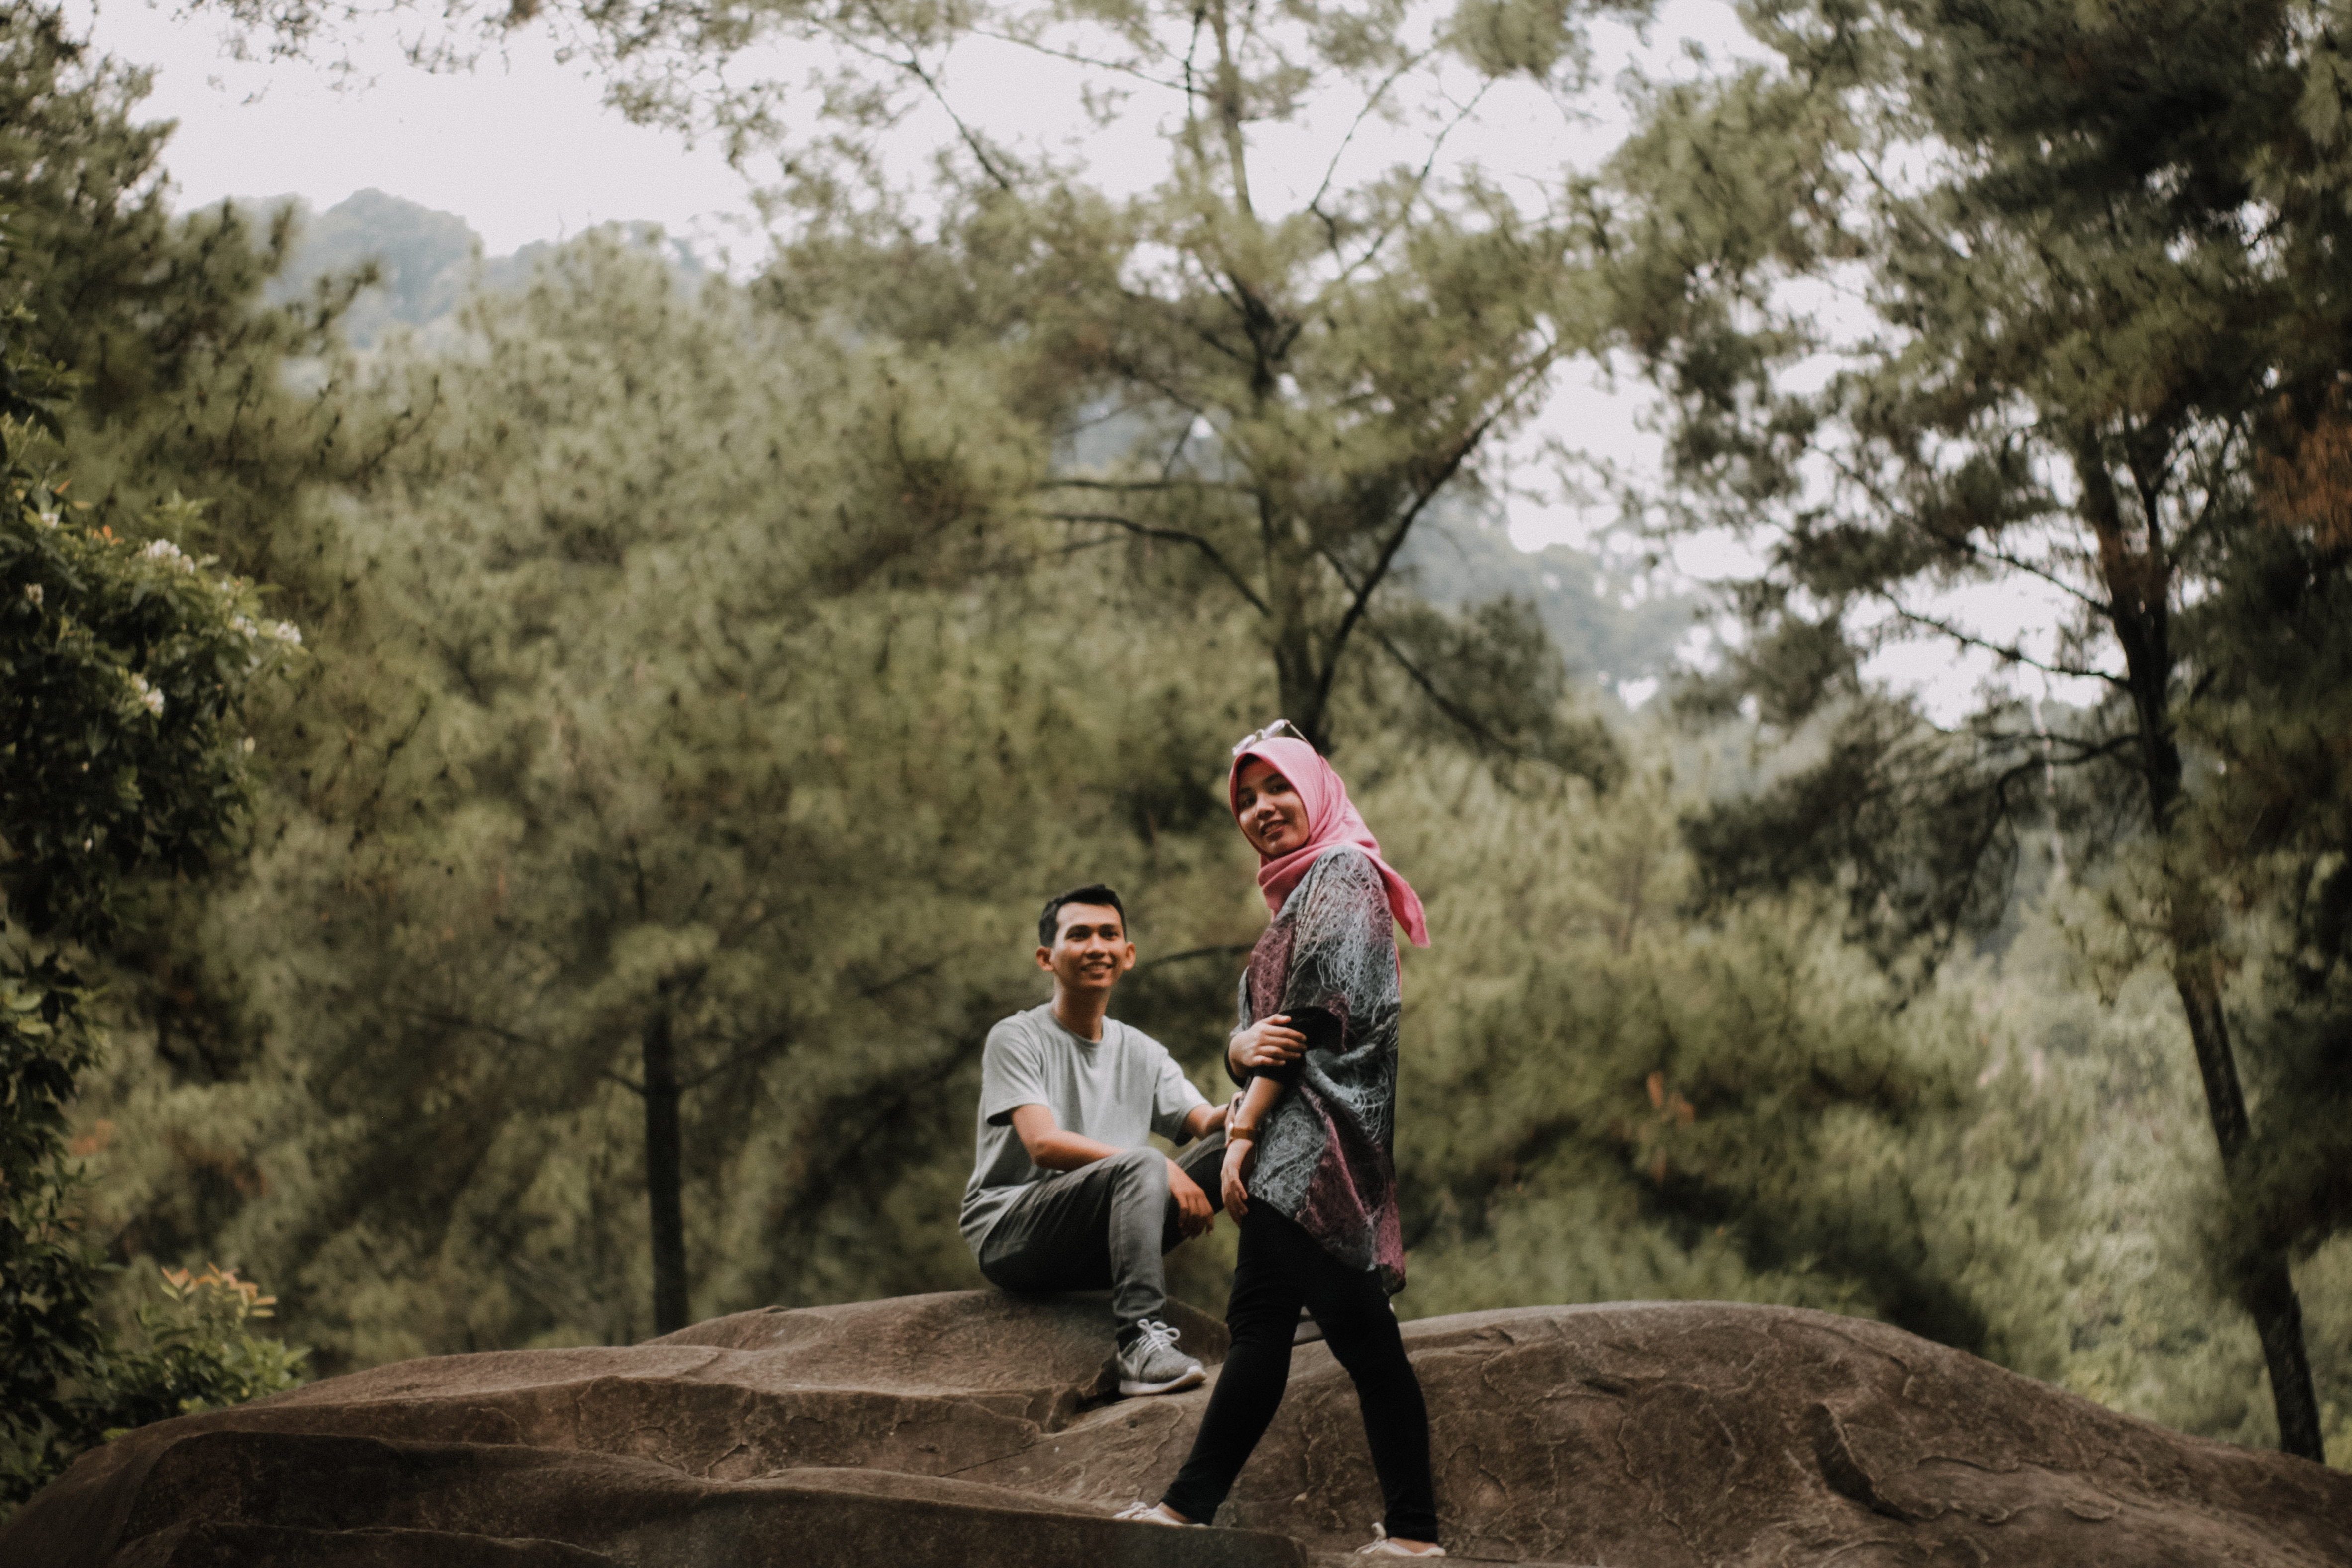
nature, photograph, tree, wilderness, photography, adventure, adaptation, recreation, plant, forest, landscape, jungle, leisure, rock, screenshot